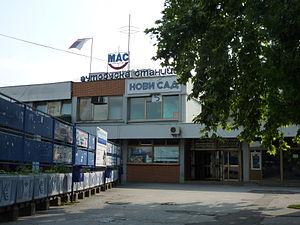
Novi Sad est une ville et une municipalité de Serbie située dans la province autonome de Voïvodine et dans le district de Bačka méridionale. Selon les données du recensement de 2011, la ville intra muros compte 231 798 habitants, la municipalité 307 760 et le territoire métropolitain de Novi Sad, appelé Ville de Novi Sad, 341 625.